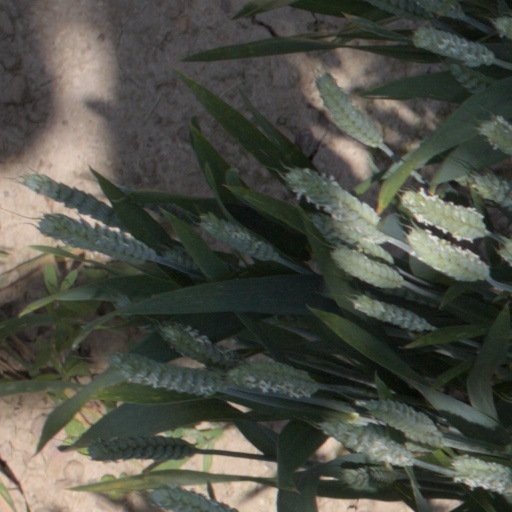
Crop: wheat